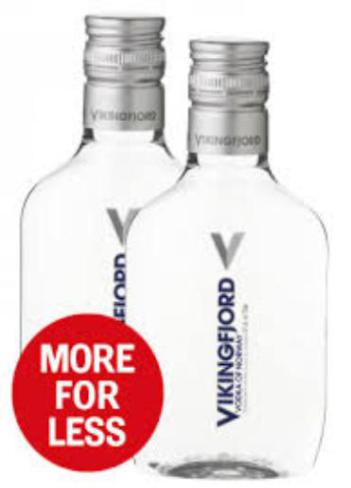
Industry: Food